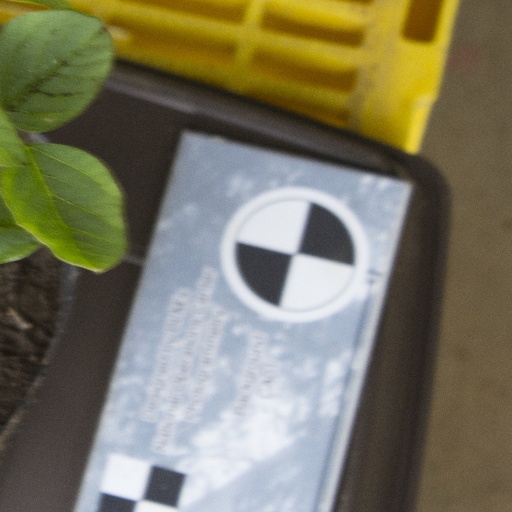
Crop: soybean